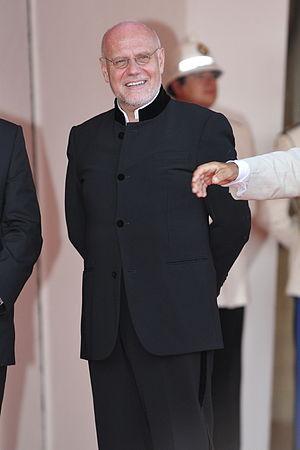
Marco Müller, né le 7 juin 1953 à Rome, est un producteur italien de cinéma.